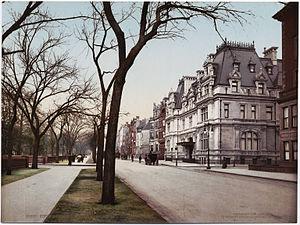
Formant la transition entre l'art gothique et la Première Renaissance, le style Louis XII est le résultat des guerres d'Italie de Charles VIII et de Louis XII mettant alors la France en rapport direct avec la Renaissance artistique italienne. D'une façon générale, la structure reste française, seul le décor change et devient italien.